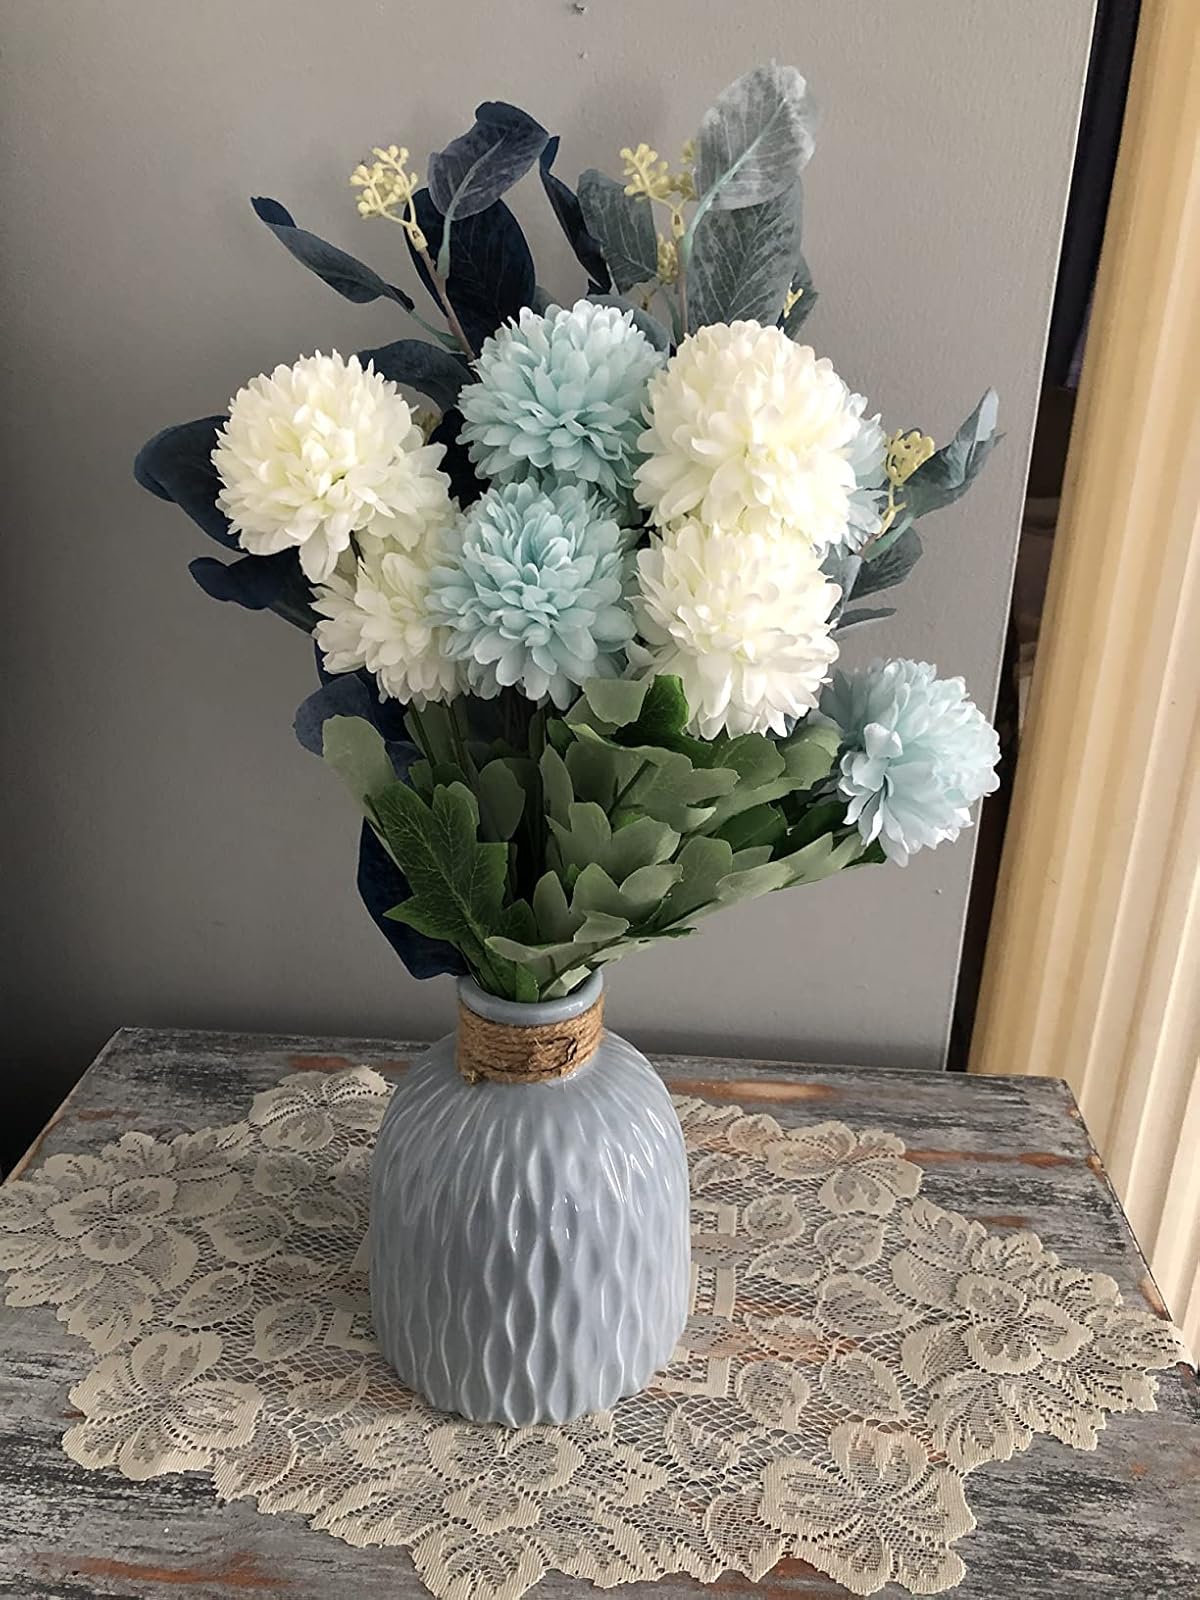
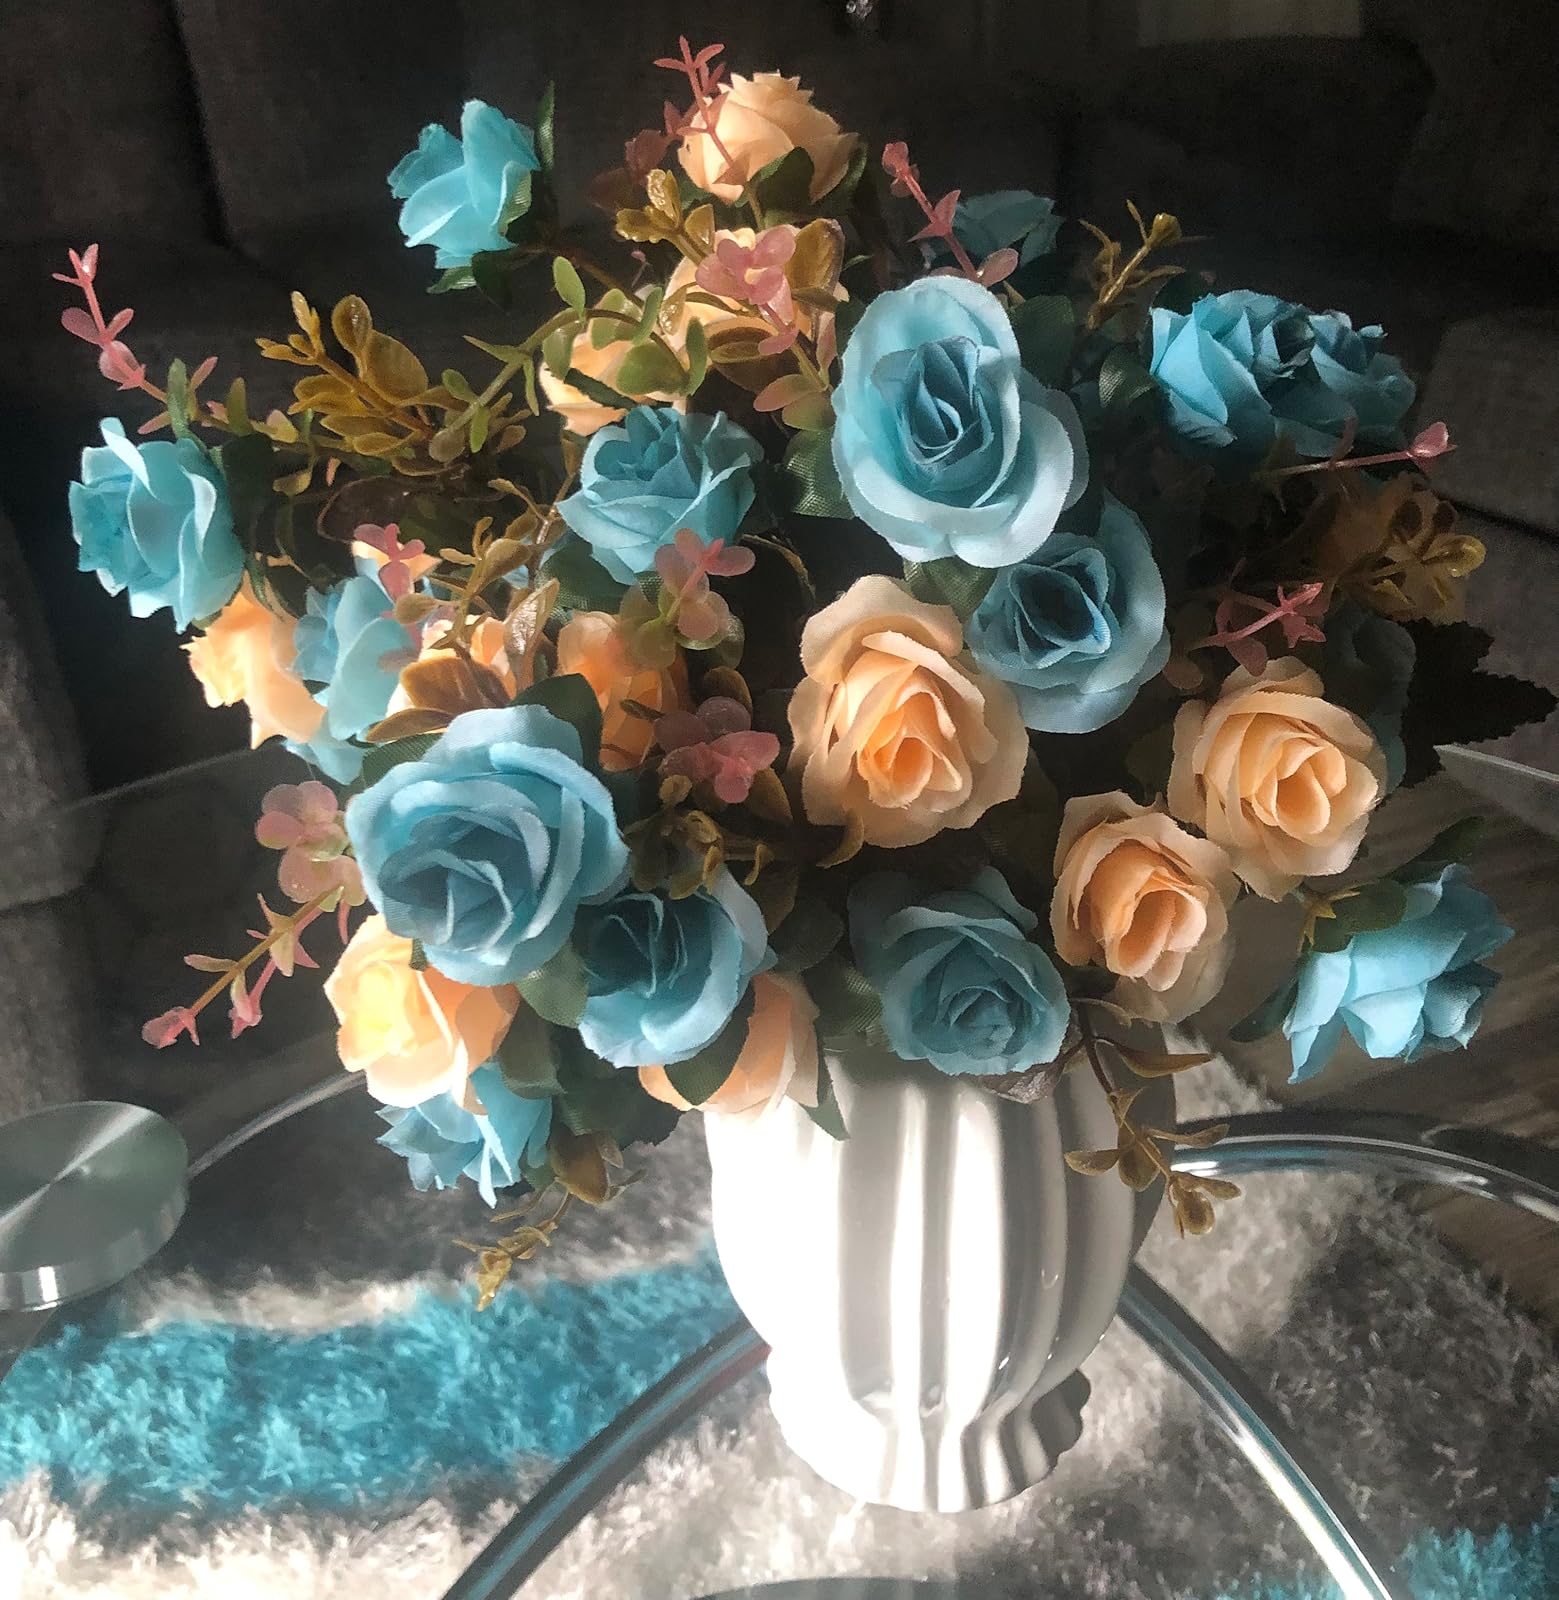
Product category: vase
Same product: no